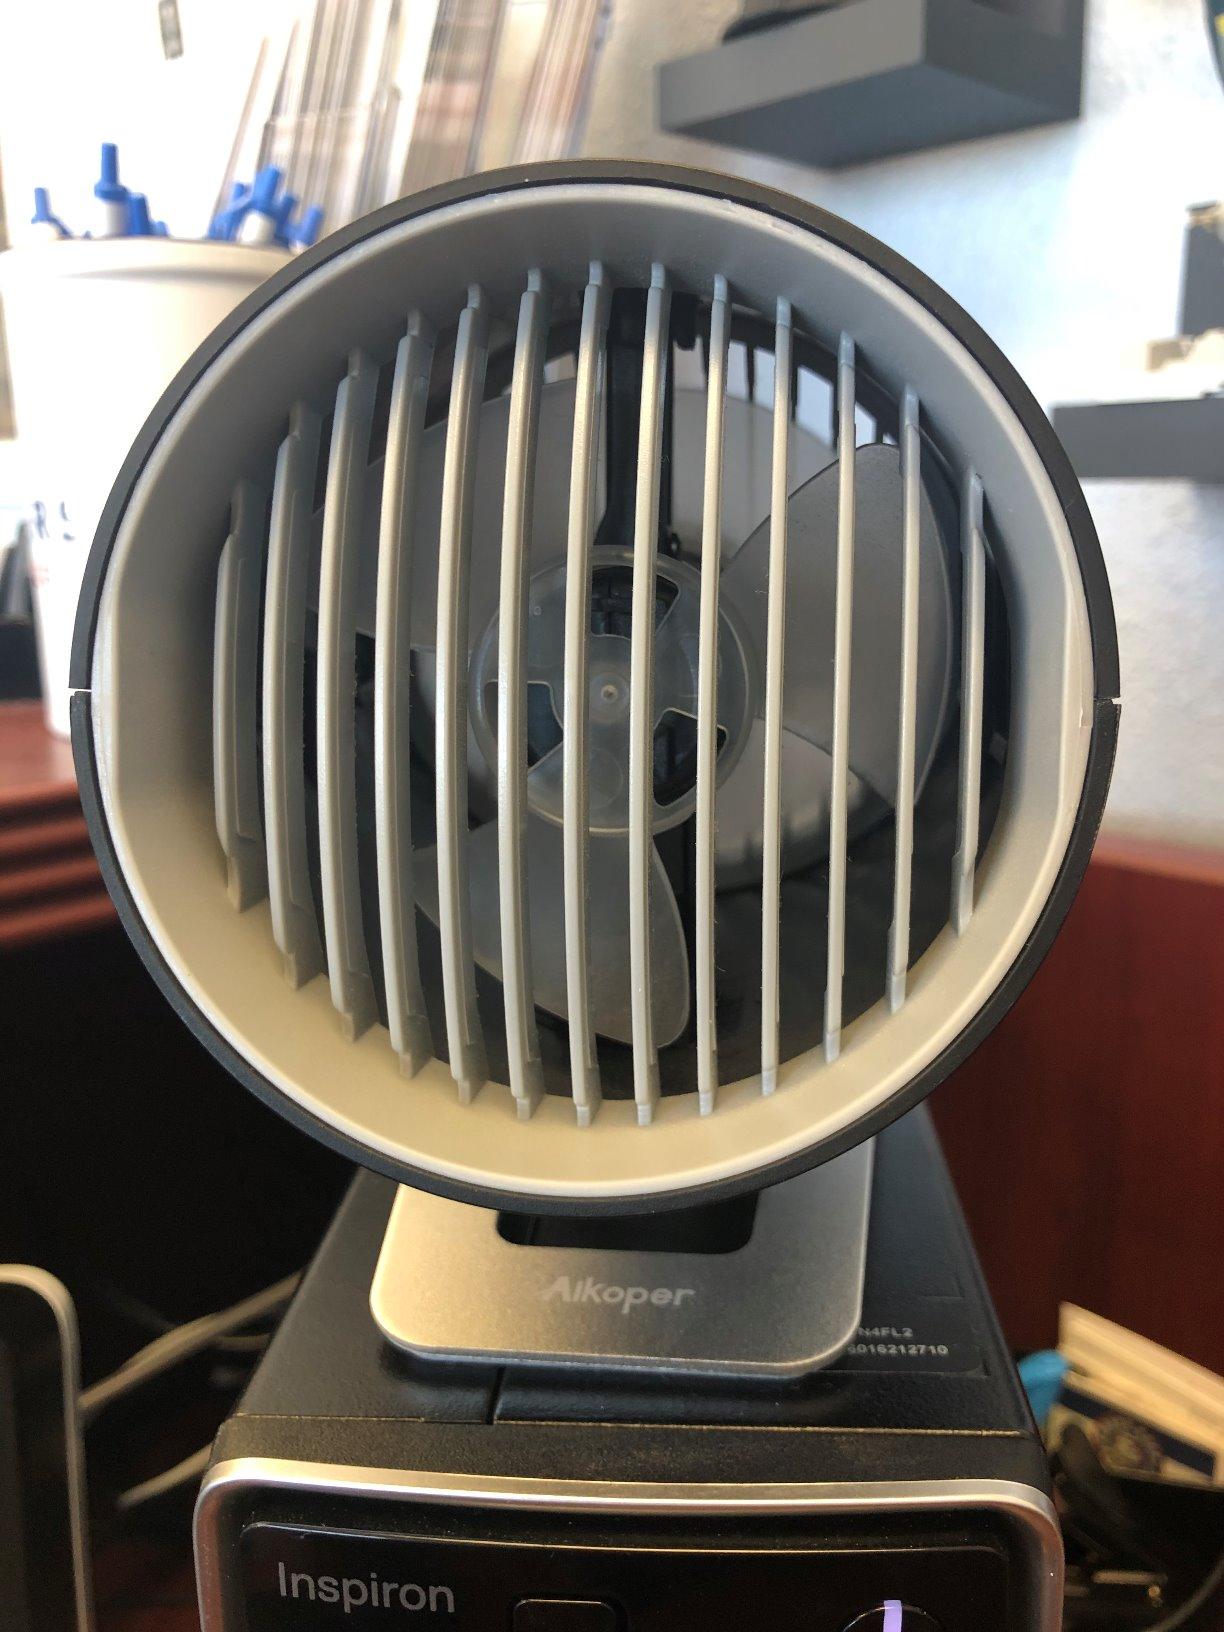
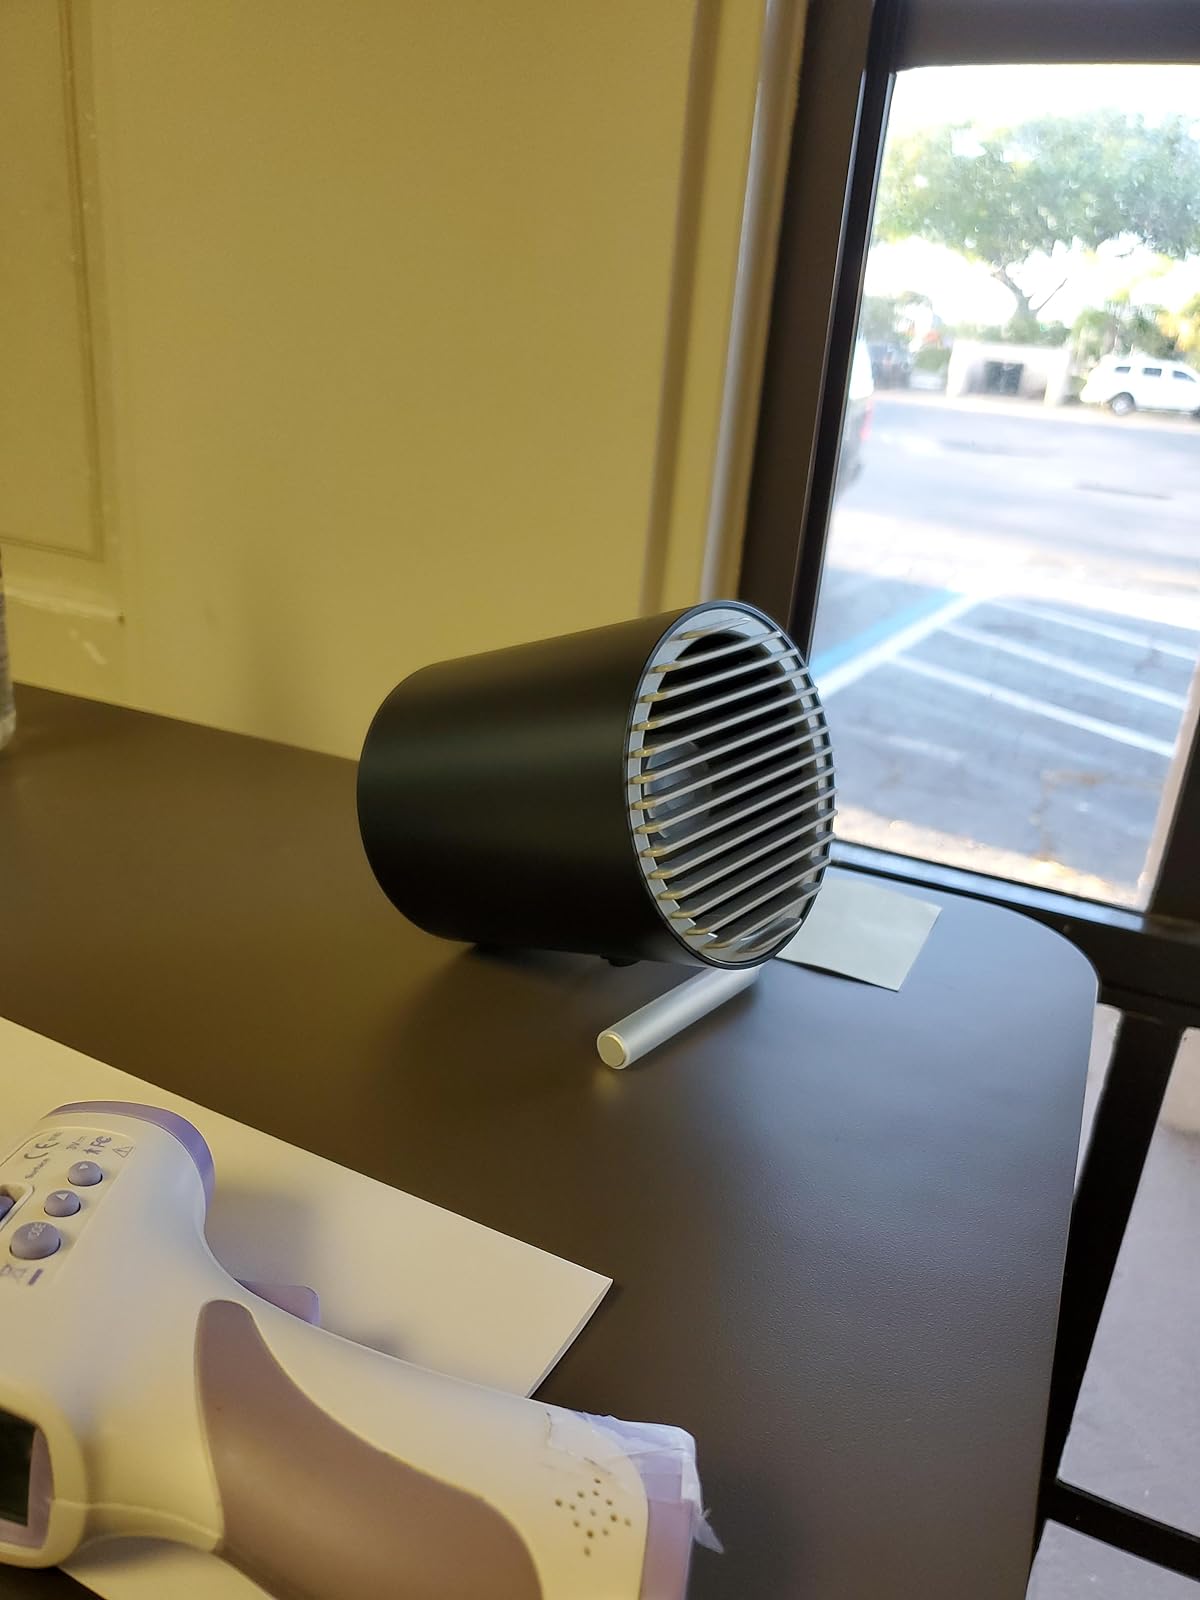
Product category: fan
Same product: no